Riley Nash

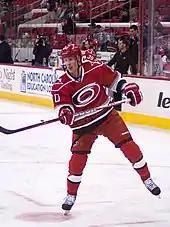
Nash with the Carolina Hurricanes in March 2013

On June 26, 2010, Nash was traded to the Carolina Hurricanes in exchange for the 46th pick at the 2010 NHL Entry Draft. Nearly one month later, on July 19, Nash signed a three-year, entry-level contract with the Hurricanes, forgoing his final year of eligibility at Cornell. He ended his collegiate career with 37 goals and 65 assists in 102 collegiate games. Following the signing, Nash